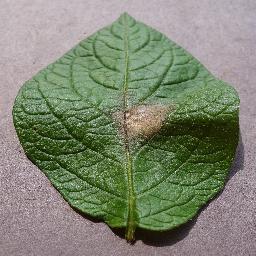
Label: Potato___Late_blight